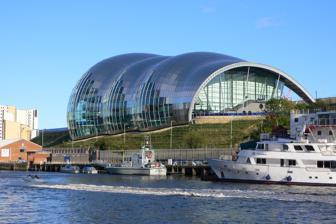
Building: The Glasshouse, Gateshead
Country: United Kingdom
Year built: 2004
Music performance and education centre in Gateshead, England "Sage Gateshead" redirects here. For the 2024 development on Gateshead Quayside known as The Sage, see The Sage . The Glasshouse The venue, viewed from the River Tyne Full name The Glasshouse International Centre for Music Former names The Sage Gateshead, Sage Gateshead Location Gateshead Quayside , United Kingdom Coordinates 54°58′04″N 1°36′07″W / 54.9677°N 1.6020°W / 54.9677; -1.6020 Type Concert venue, centre for musical education Capacity 1,640 (Sage One) 600 (Sage Two) 2,240 (Total) Construction Opened 17 December 2004 Construction cost £70 million Website theglasshouseicm .org The Glasshouse is an international centre for musical education and concerts on the Gateshead bank of Quayside in northern England. Opened in 2004 as Sage Gateshead and occupied by North Music Trust The venue's original name honours a patron: the accountancy software company The Sage Group . History Planning for the centre began in the early 1990s, when the orchestra of Sage Gateshead, Royal Northern Sinfonia , with encouragement from Northern Arts, began working on plans for a new concert hall. They were soon joined by regional folk music development agency Folkworks , which ensured that the needs of the region's traditional music were taken into consideration and represented in Sage Gateshead's programme of concerts, alongside Rock, Pop, Dance, Hip Hop, classical , jazz , acoustic , indie , country and world , Practice spaces for professional musicians, students and amateurs were an important part of the provision. The planning and construction process cost over £70 million, which was raised primarily through National Lottery grants. The contractor was Laing O'Rourke . The centre has a range of patrons, notably Sage Group which contributed a large sum of money to have the building named after it. Sage plc has helped support the charitable activities of Sage Gateshead since its conception. The venue opened over the weekend 17–19 December 2004. Sage Gateshead was developed by Foster and Partners following an architectural design competition launched in 1997 and managed by RIBA Competitions . Over 100 architects registered their interest and 12 – a mixture of local, national and international talent – were invited to prepare concept designs. A shortlist of six was then interviewed with Foster and Partners unanimously selected as the winner. The Design has gone on to win a number of awards: the RIBA Inclusive Design Award, Civic Trust Award and The Journal North East Landmark of the Year Award. As a conference venue, the building hosted the Labour Party's Spring conference in February 2005 and the Liberal Democrat Party conference in March 2012. On 18 August 2009, Sage Gateshead was selected to host the 2010 and 2011 National Union of Students annual conference. The 2010 Annual Conference took place 13–15 April 2010. It also hosts accessible learning courses for all ages and its constant interaction with local schools and academies through programmes such as Sing Up and the option of school visits. In 2022 The Sage Group announced that they were also sponsoring a new development that is being built next to Sage Gateshead which will be called The Sage . Sage Gateshead announced that they will be finding a new name for the venue prior to The Sage opening in 2024. On 13 September 2023 the venue announced its new name, The Glasshouse International Centre for Music. Building Former logo prior to name change The centre occupies a curved glass and stainless steel building designed by Foster and Partners , Buro Happold (structural engineering), Mott MacDonald (engineering consultants) and Arup (acoustics), with views of Newcastle and Gateshead Quaysides, the Tyne Bridge and the Gateshead Millennium Bridge . The Glasshouse contains three performance spaces; a 1,700-seater, a 450-seater, and a smaller rehearsal and performance hall, the Northern Rock Foundation Hall. The rest of the building was designed around these three spaces to allow for maximum attention to detail in their acoustic properties. Structurally it is three separate buildings, insulated from each other to prevent noise and vibration travelling between them. The gaps between them may be seen as one walks around inside. A special 'spongy' concrete mix was used in the construction, with a higher-than-usual air capacity to improve the acoustic. These three buildings are enclosed (but not touched) by the now-famous glass and steel shell. Sage One was intended as an acoustically perfect space, modelled on the Musikverein in Vienna. Its ceiling panels may be raised and lowered and curtains drawn across the ribbed wooden side walls, changing the sound profile of the room to suit any type of music. Sage Two is a smaller venue, possibly the world's only ten-sided performance space. The building is open to the public throughout the day. The Glasshouse, viewed from Newcastle . Dim-lit lateral view of the building. Gateshead Millennium Bridge . Sage Gateshead under construction and its position on the quayside. The Glasshouse and the Tyne bridge. St Mary’s Church, Gateshead, now a museum, in front of the Glasshouse. Entrance. Closeup of entrance. Interior view. Interior view. The interior of Sage One. Opposite view of the interior of Sage One. Sage Two. Concerts The Glasshouse hosts concerts from a wide range of internationally famous artists, and those who have played at the venue include Above and Beyond , Blondie , James Brown , Bonobo , Andy Cutting , De La Soul , Nick Cave , George Clinton , Bill Callahan , Crosby, Stills & Nash , Dillinger , Grace Jones , Gretchen Peters, Elbow , Explosions in the Sky , the Fall , Herbie Hancock , Mogwai , Morrissey , Marillion , Mumford & Sons , Pet Shop Boys , Sunn O))) , Nancy Sinatra , Snarky Puppy , Sting , Yellowman , Shane Filan of Westlife and others. In February 2015, it was one of the hosts of the second annual BBC Radio 6 Music Festival. It is also home to Royal Northern Sinfonia , of which The Guardian wrote there is "no better chamber orchestra in Britain", and frequently hosts other visiting orchestras from around the world. Until 2020, the music director for Royal Northern Sinfonia was the pianist and conductor Lars Vogt . In late 2014, Royal Northern Sinfonia collaborated with John Grant , performing at Sage Gateshead, and other venues throughout the UK. Recordings from this tour were made available as a limited edition CD and 12" record via Rough Trade Records in 2015. Awards 2019: UK National Lottery 25th Birthday Award - Best Arts, Culture and Film 2019: Julie's Bicycle Creative Green 2 Star 2019: Gold Standard - Attitude is Everything 2018: Gold Award for Inclusive Tourism (North East Tourism Awards) 2018: Gold Award for Business Tourism (Visit England Awards for Excellence) 2005: Local Authority Building of the Year 2005: British Construction Industry Awards 2005: RIBA Award for Inclusive Design See also North East England portal Architecture portal Gateshead Millennium Bridge Foster and Partners References